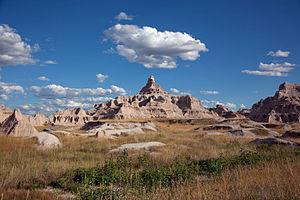
Parc National de Badlands, Dakota du Sud, Etats-Unis.
Le parc national Theodore Roosevelt est un parc national américain situé dans l'État du Dakota du Nord, et créé en 1978.